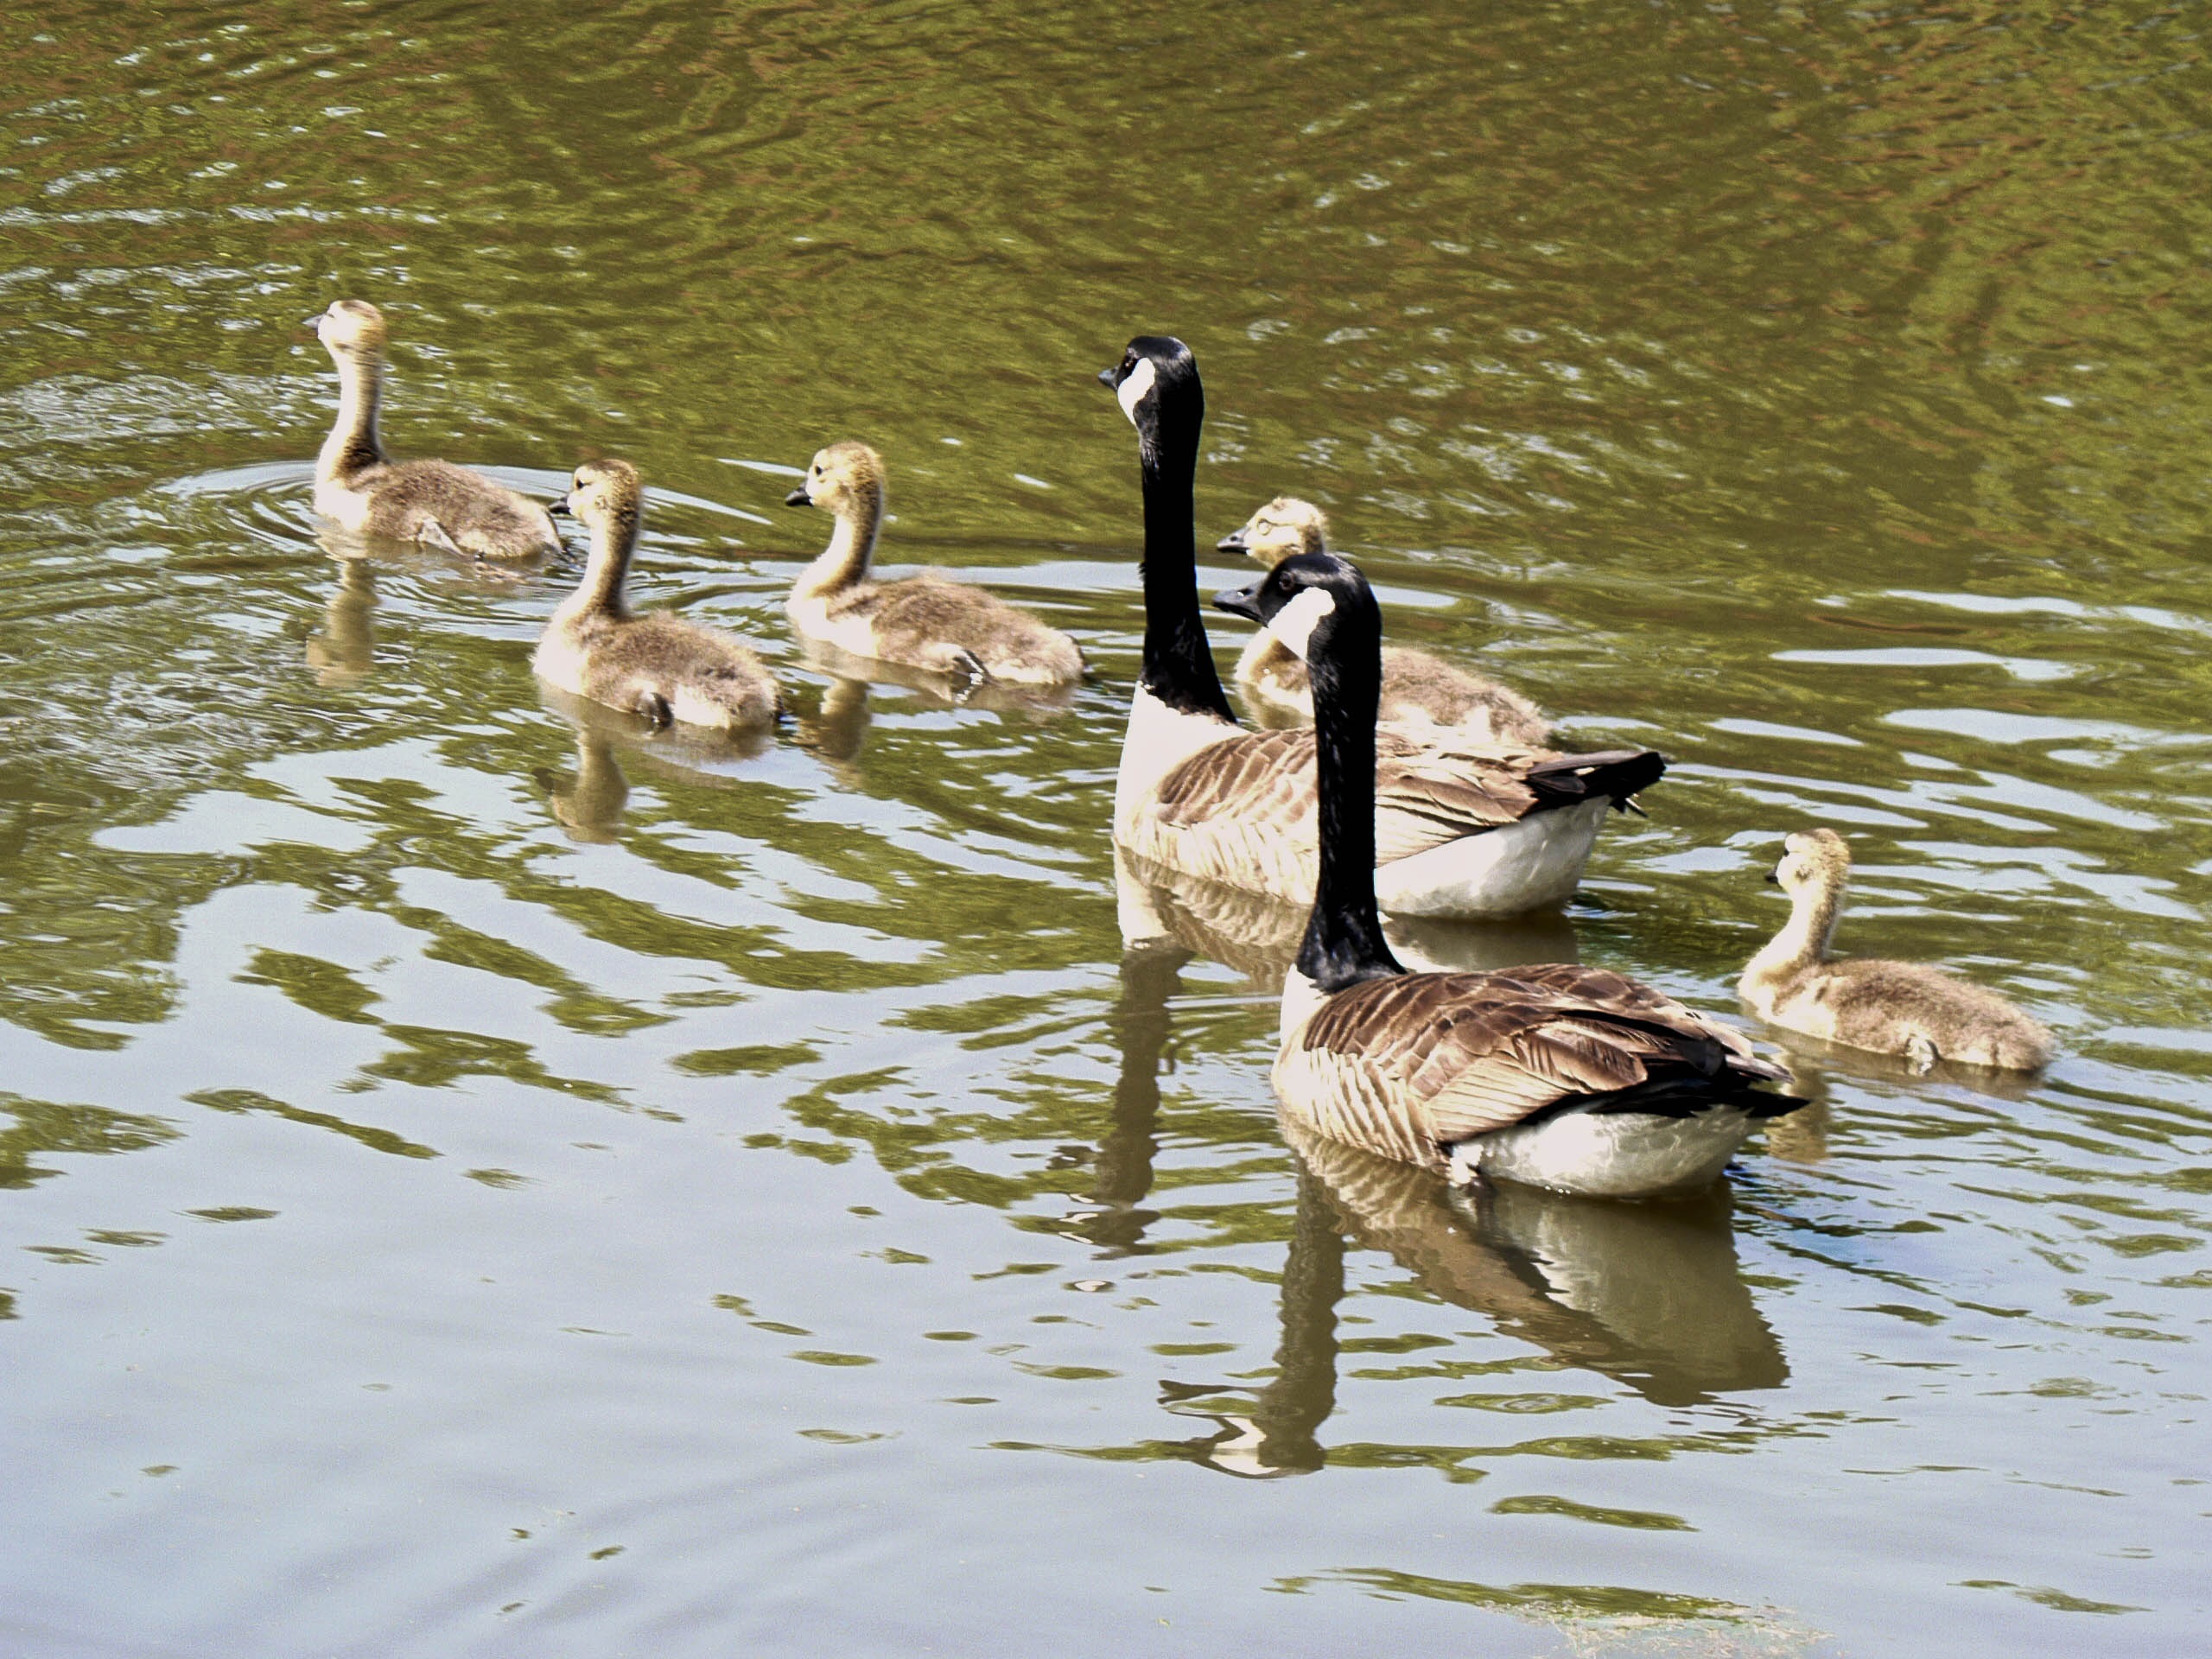
water, nature, bird, cute, wildlife, young, spring, fauna, life, swan, duck, goose, geese, vertebrate, waterfowl, water bird, gosling, ducks geese and swans